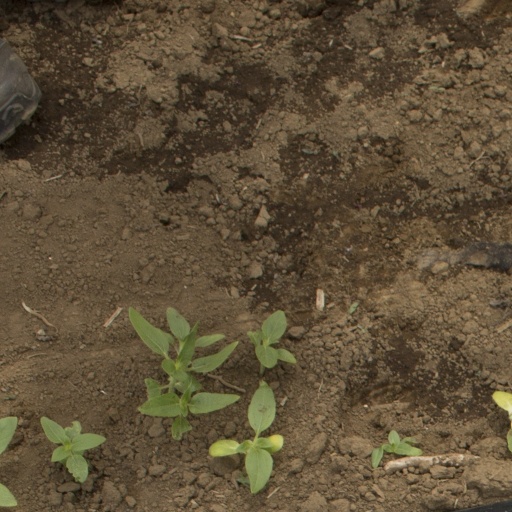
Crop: Jerusalem artichoke